Roger Dickinson

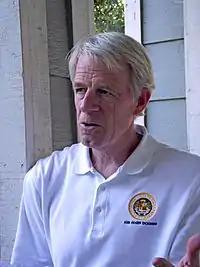
Dickinson in April 2014 as he campaigns door to door in the Sacramento area

AB 2460 (Firearms) 2012 - The California Department of Justice maintains a roster of firearms which, as a result of passing a drop test and having features such as a load indicator, are certified to be safe for sale to the public. The sale of firearms that are not certified as safe by the California Department of Justice is prohibited to the general public, and permitted only to specific groups including law enforcement. AB 2460 would have closed a loophole that allowed law enforcement officials, who are legally allowed to own non-rostered firearms, to transfer a non-rostered firearm to a member of the generally public, who is not legally allowed to own such a weapon. This bill was vetoed by the Governor.